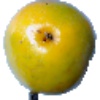
Label: maracuja